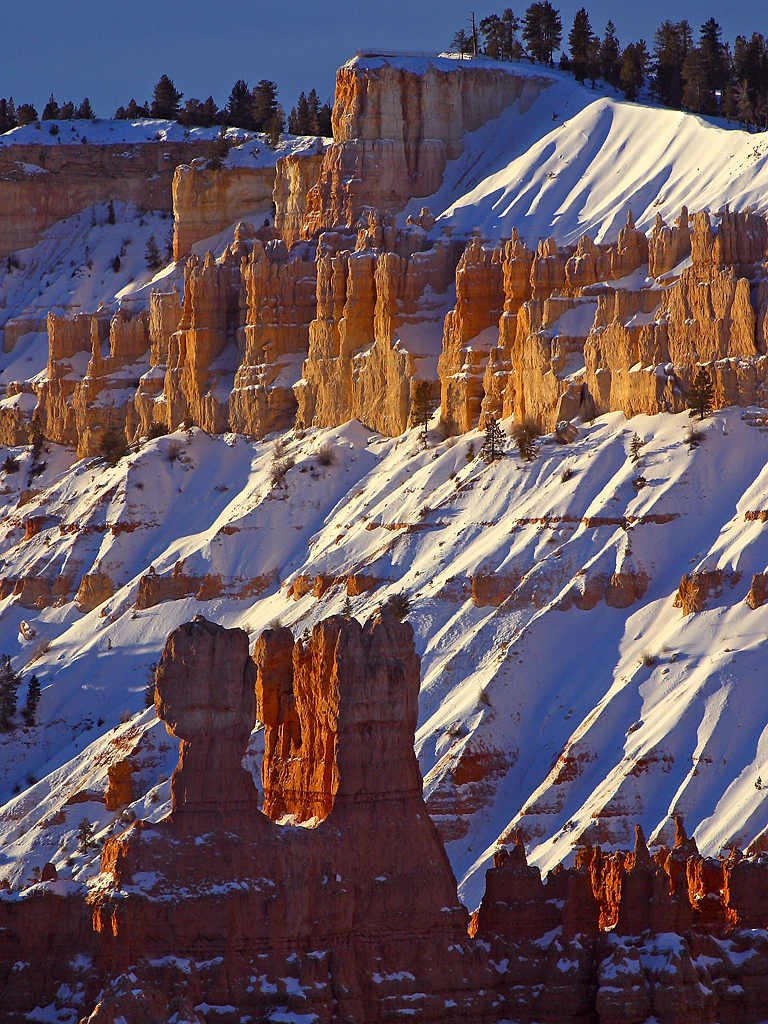
landscape, nature, rock, wilderness, mountain, snow, winter, valley, mountain range, formation, cliff, ice, red, usa, canyon, terrain, national park, season, erosion, geology, utah, bryce canyon, turret, landform, sand stone, rocky towers, geographical feature, rocky pinnacles